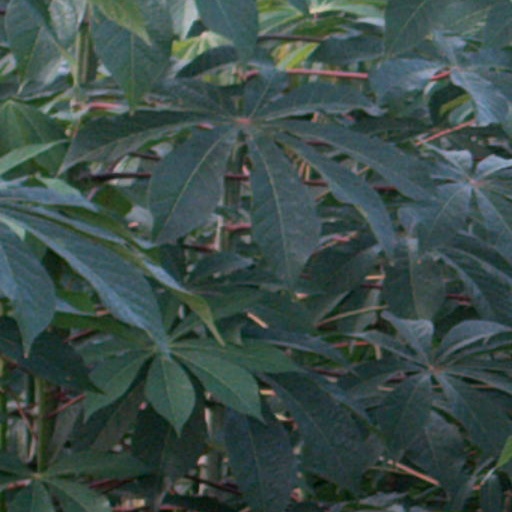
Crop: cassava